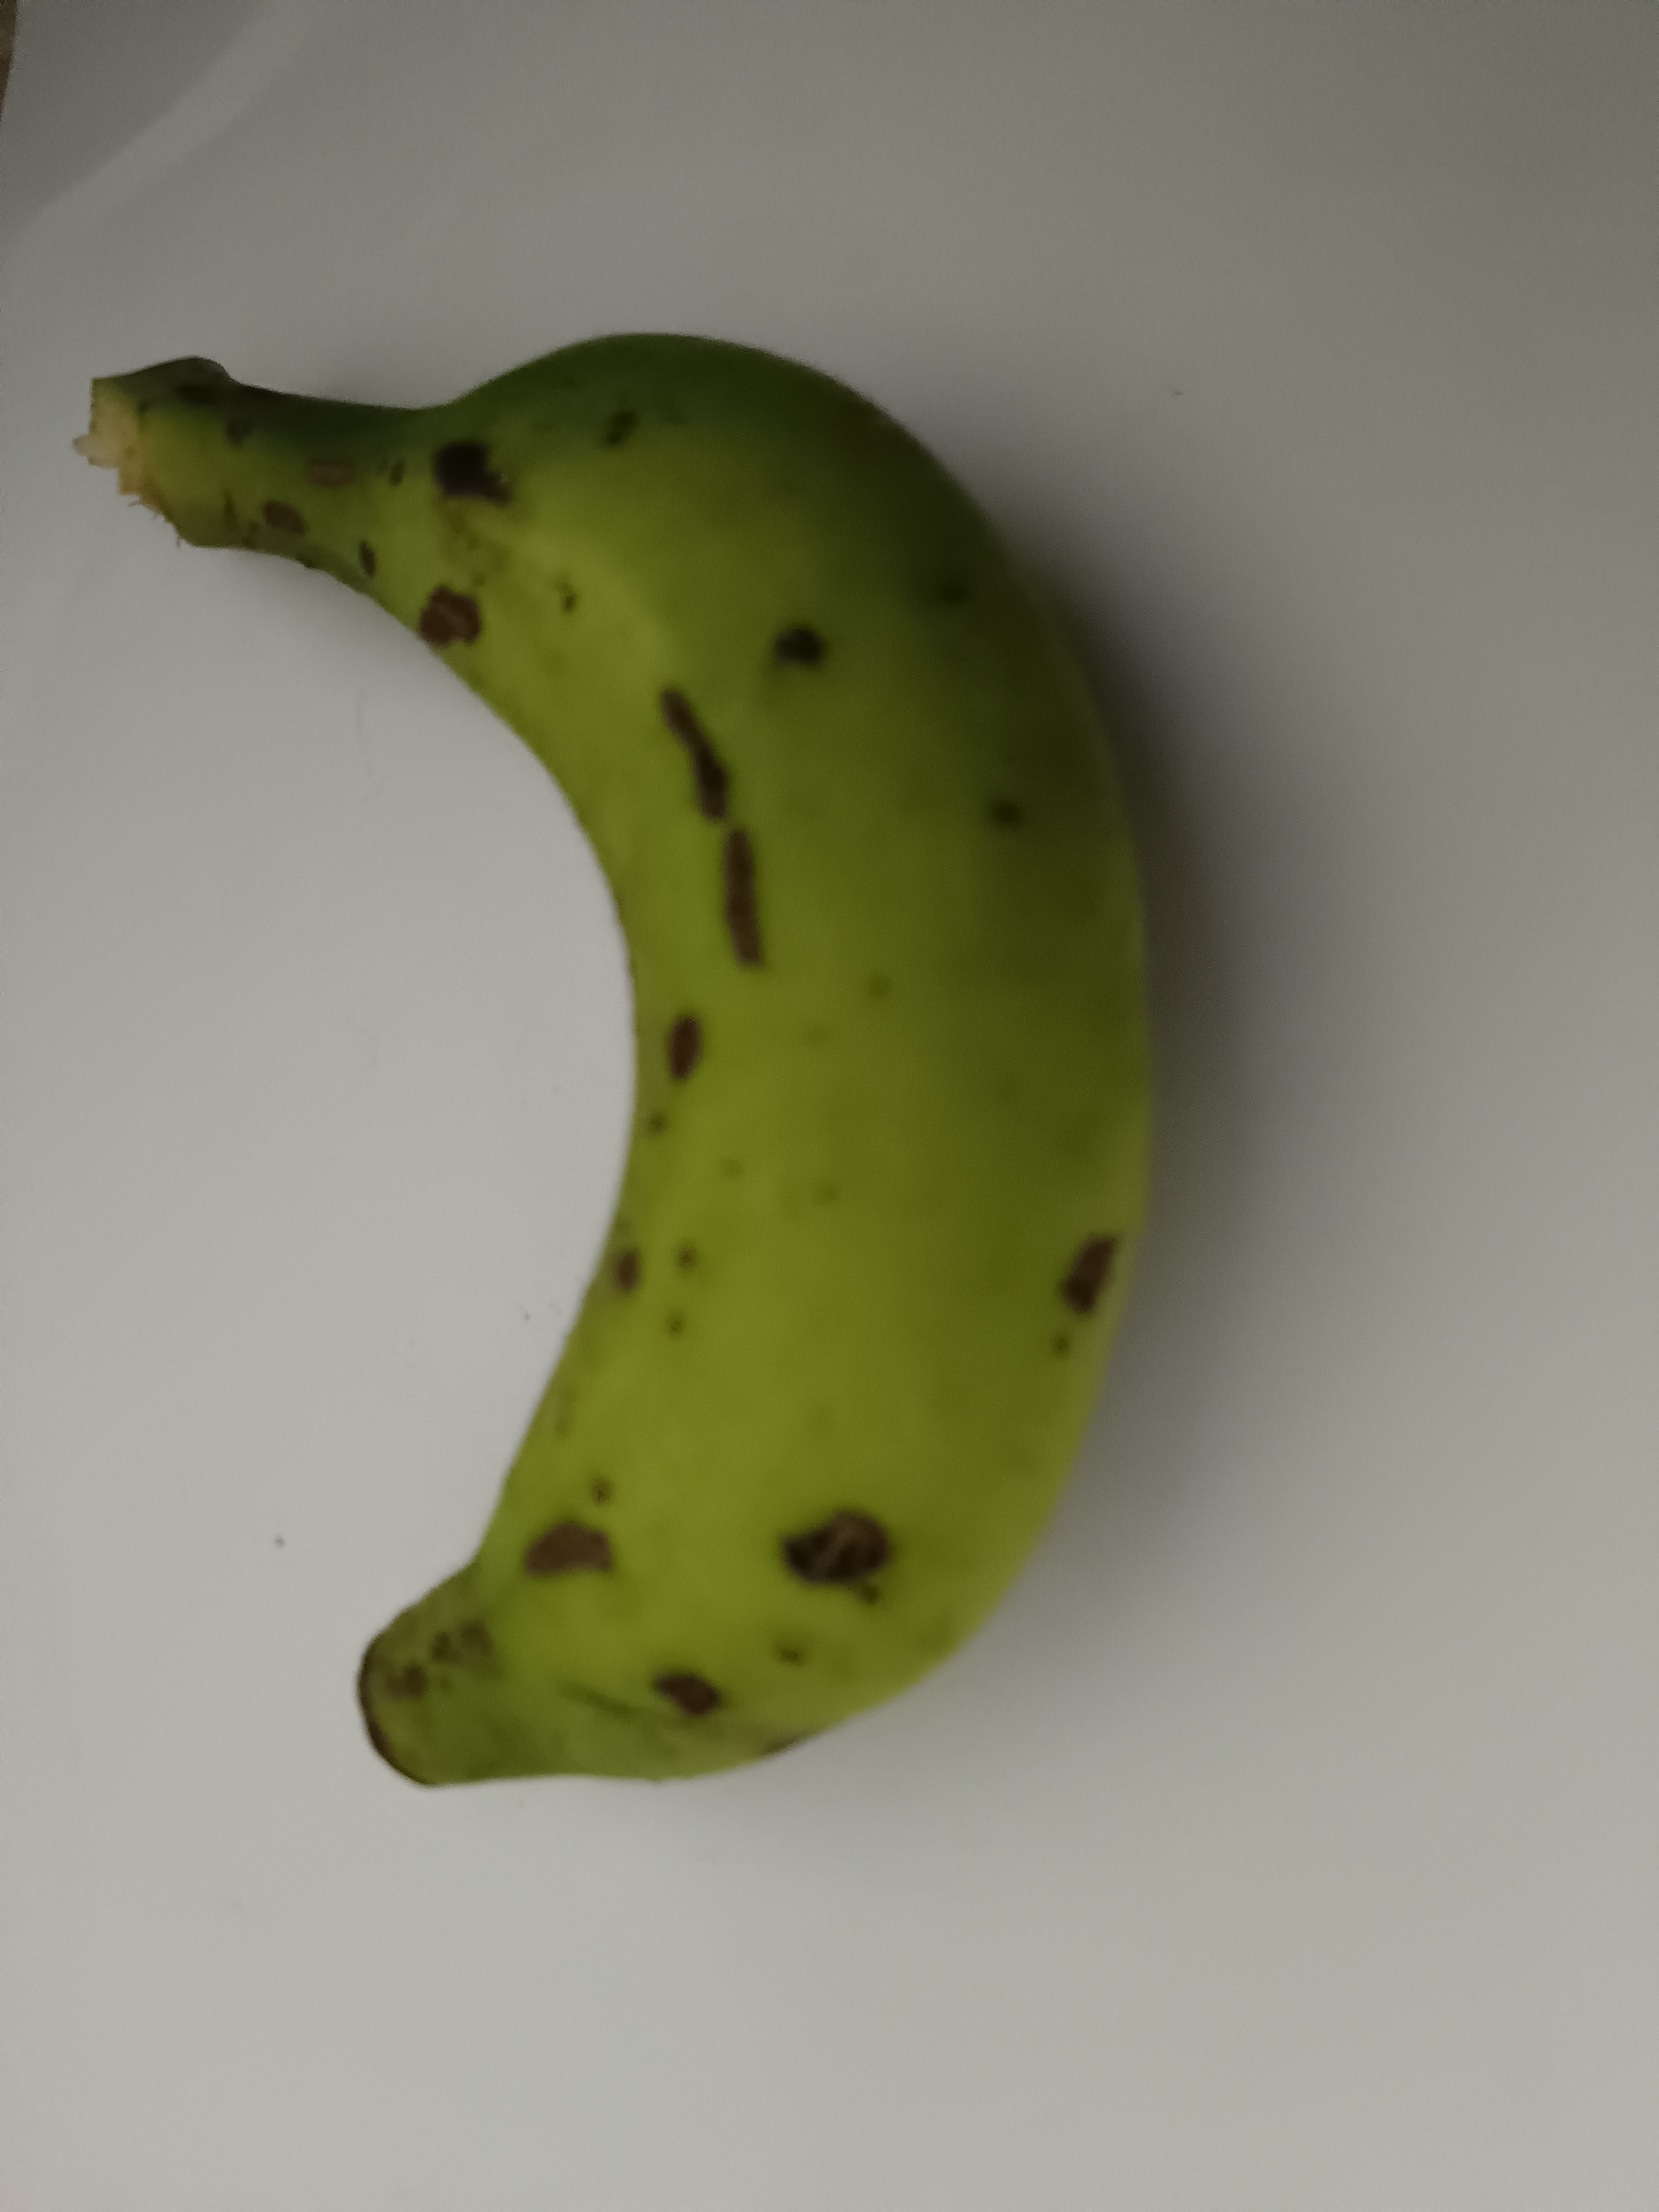
Banana variety: Shobri